Dale Church (Luster)

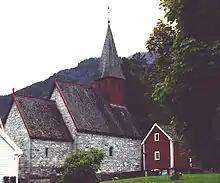
View of the church

Dale Church is a parish church of the Church of Norway in Luster Municipality in Vestland county, Norway. It is located in the village of Luster on the western shore of the Lustrafjorden. It is the church for the Dale parish which is part of the Sogn prosti (deanery) in the Diocese of Bjørgvin. The red and white, stone church was built in a long church design around the year 1240 using designs by an unknown architect. The church seats about 200 people.